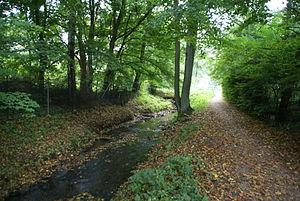
Sasel (Allemagne): La Saselbek près de la rue Achtern Hollenbusch